Lake Ziway

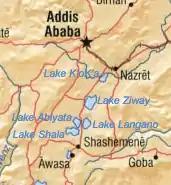

Lake Ziway, also known as Hora-Dambal or Dambal (Oromo: "Hora Dambal", Amharic: ዟይ ሐይቅ), is one of the freshwater Rift Valley lakes of Ethiopia. It is the home of the Zay people. Located about 100 miles south of Addis Ababa, on the border between the Oromia and Southern Nations, Nationalities, and Peoples' Region, the woredas holding the lake's shoreline are Adami Tullu-Jido Kombolcha, Dugda, and Batu town. The town of Batu lies on the lake's western shore. The lake is fed primarily by two rivers, the Meki from the west and the Katar from the east, and is drained by the Bulbula which empties into Lake Abijatta. The lake's catchment has an area of 7,025 square kilometers.